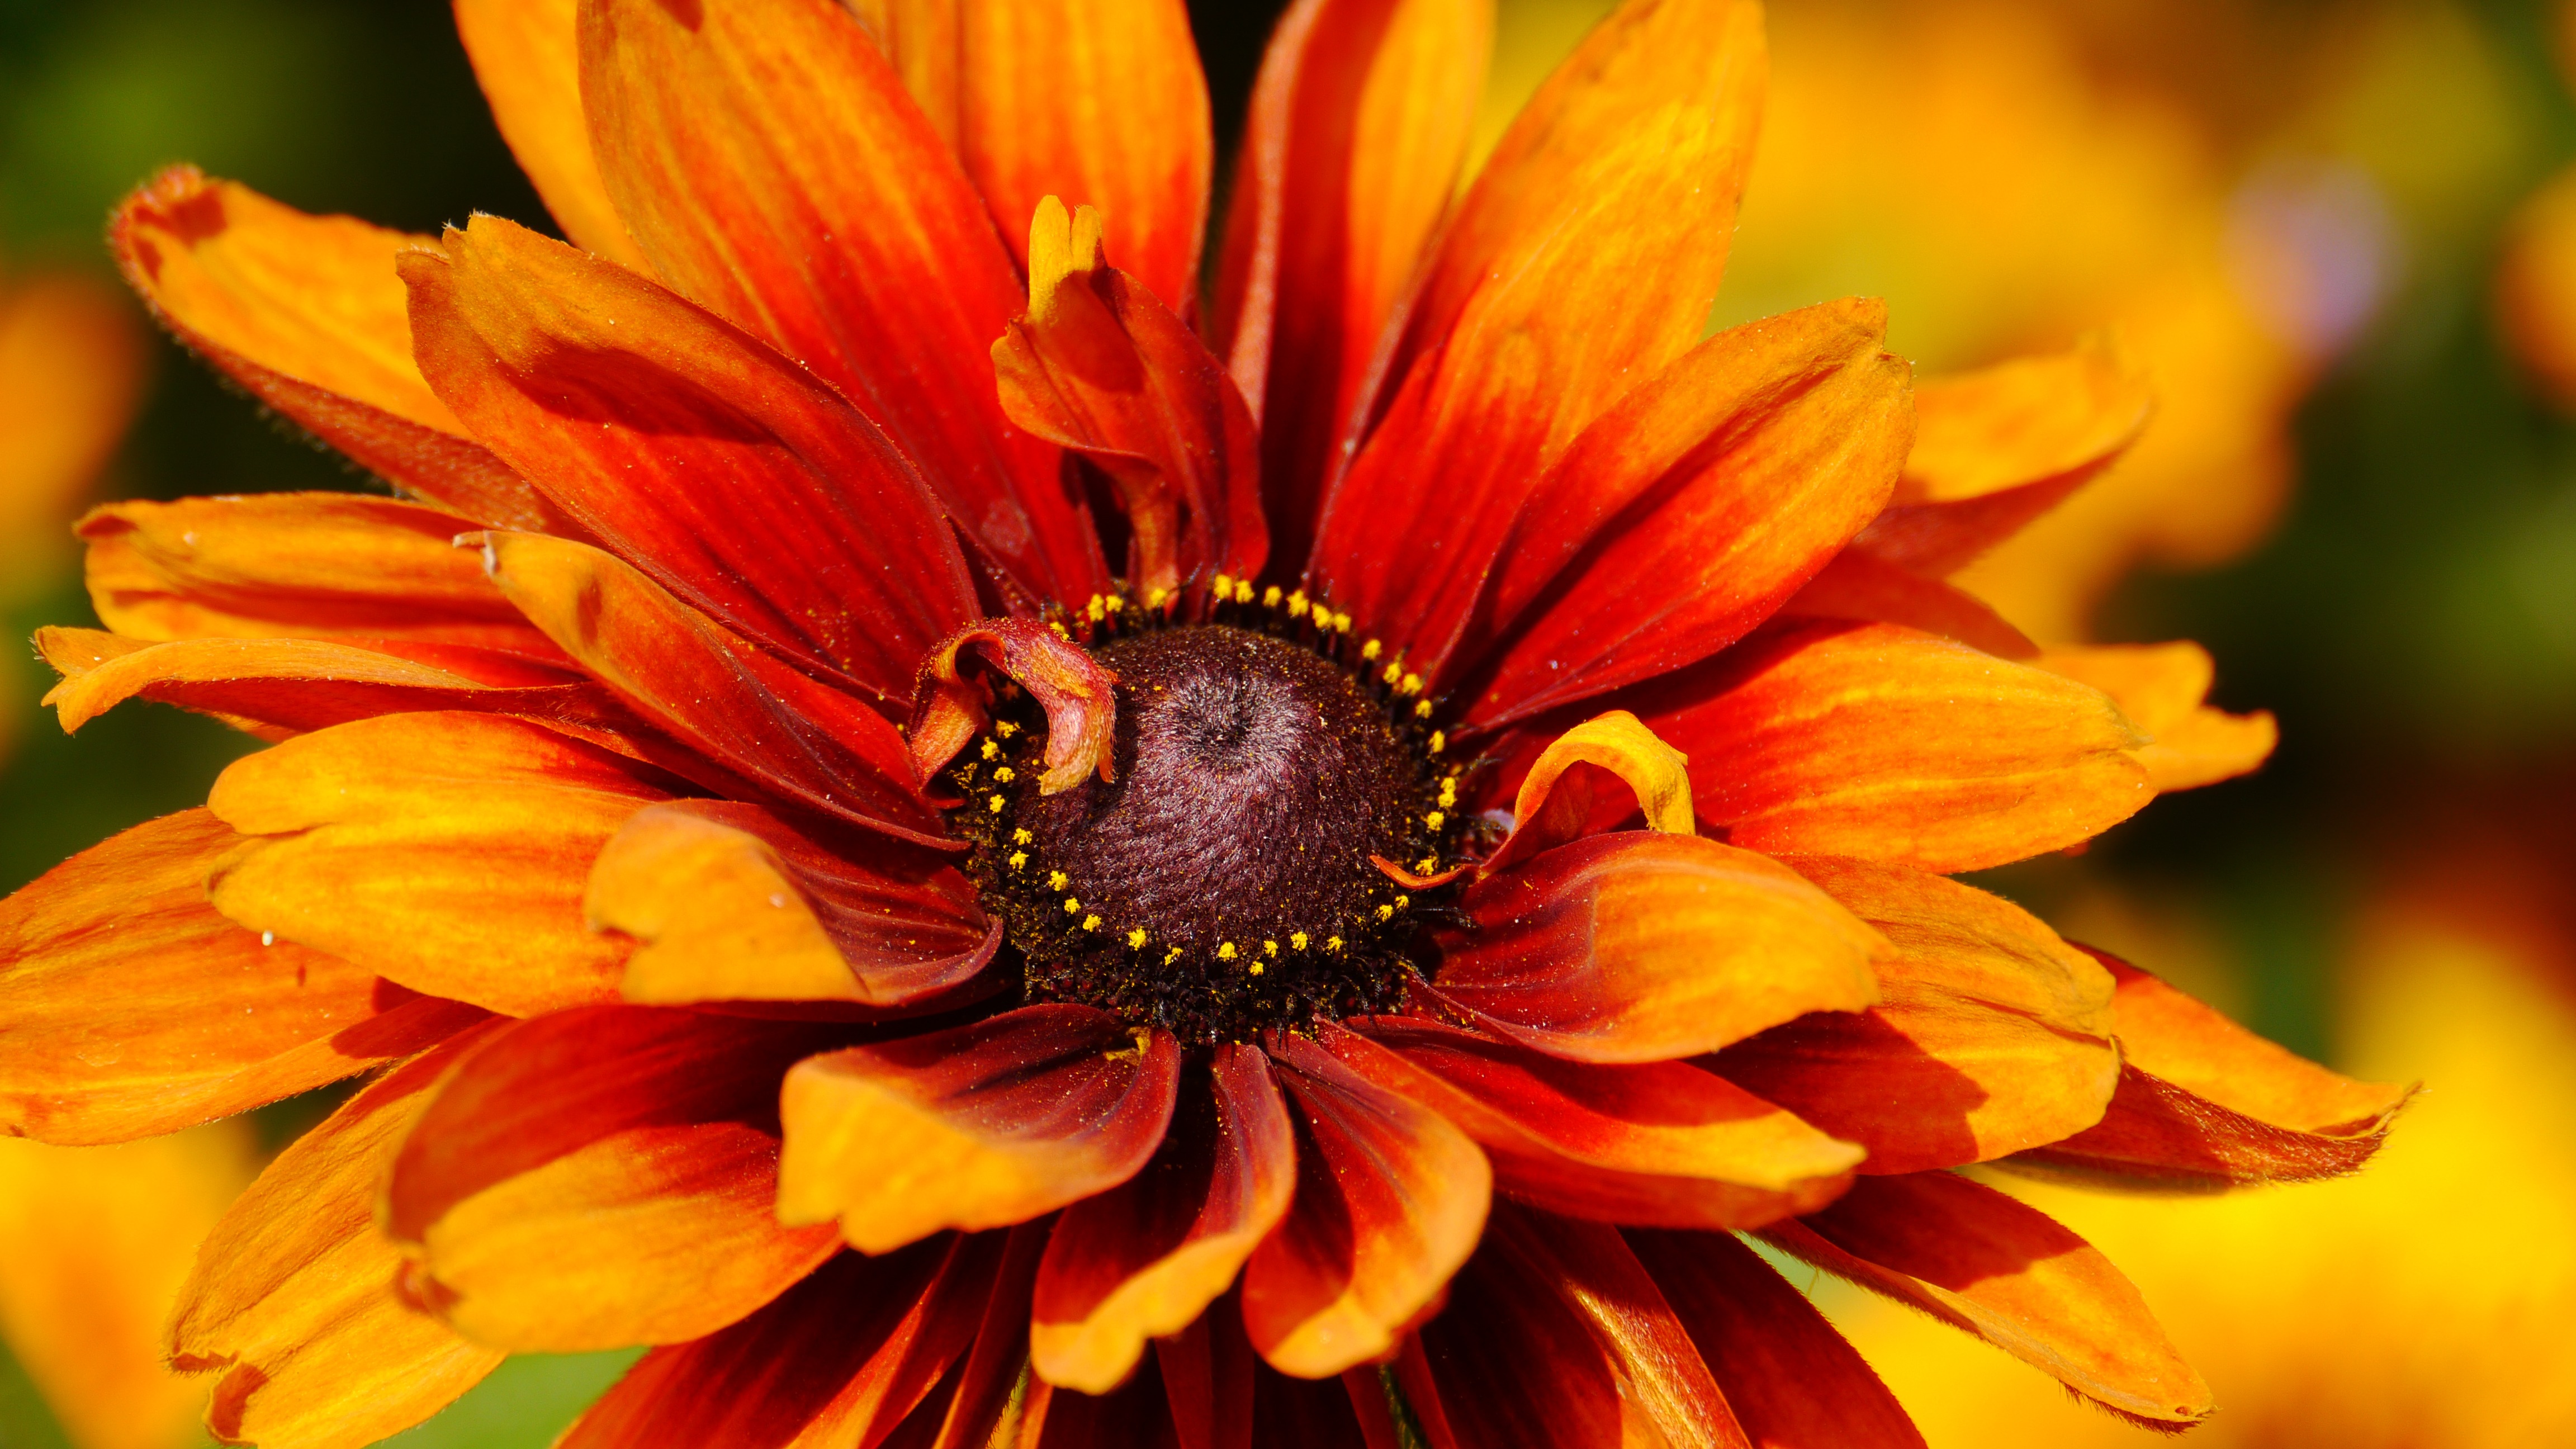
plant, photography, flower, petal, summer, orange, autumn, yellow, flora, sunflower, yellow flower, wildflower, close up, shades, nectar, macro photography, flowering plant, daisy family, annual plant, land plant